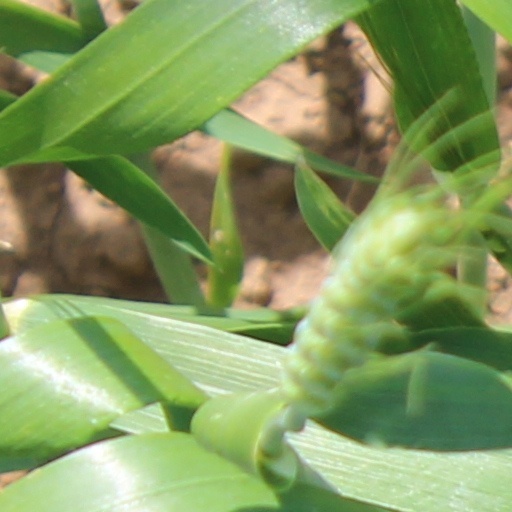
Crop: wheat